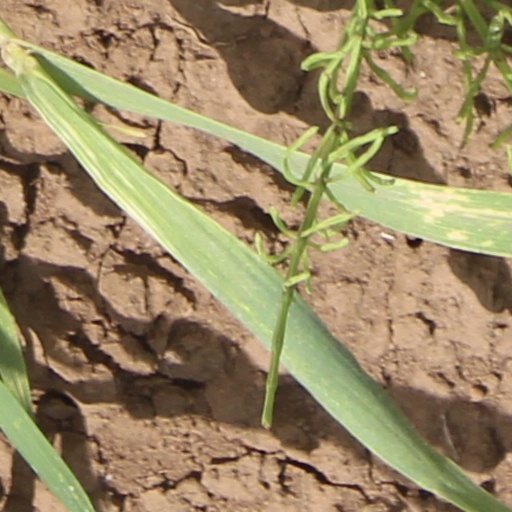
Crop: wheat